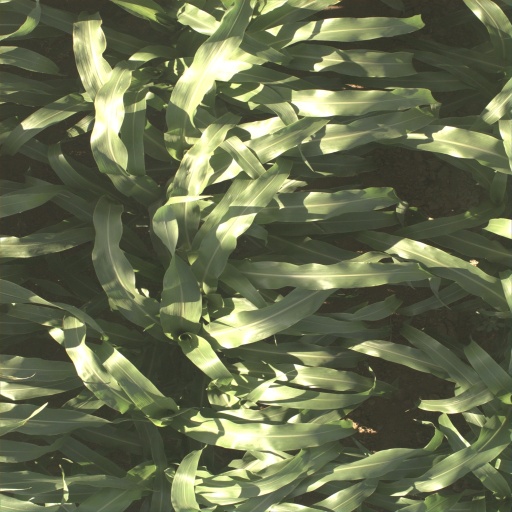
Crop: sorghum